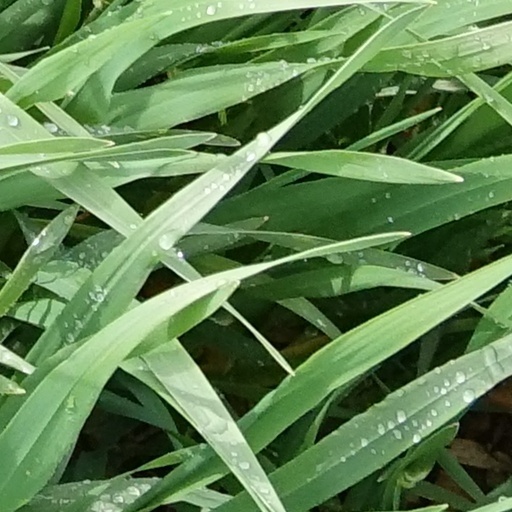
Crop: wheat